Architecture of the medieval cathedrals of England

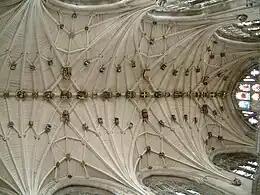
This view shows a vaulted ceiling of great complexity with many small interconnecting ribs. There are carved and gilt stone bosses wherever the ribs meet.

Because the architecture of English cathedrals is so diverse and inventive, the internal appearances differ a great deal. However, in general, English cathedral interiors tend to give an impression of length. This is in part because many of the buildings are actually very long, but also because more than in the medieval architecture of any other country, the horizontal direction is given as much visual emphasis as the vertical. This is particularly the case at Wells where, unlike most Gothic buildings, there are no vertical shafts that continue from the arcade to the vault and there is a very strong emphasis on the triforium gallery with its seemingly endless and undifferentiated row of narrow arches. Salisbury has a similar lack of verticals while the course below the triforium and the undecorated capitals of Purbeck stone create strong visual horizontals. In the cases of Winchester, Norwich and Exeter the horizontal effect is created by the emphasis on the ridge rib of the elaborate vaults.